Clare, South Australia

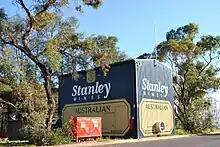
The "Big Wine Cask" at the Stanley Constellation winery in NSW

The County of Stanley, in which lies the town of Clare, is one of the 49 cadastral counties of South Australia. It was proclaimed by Governor George Grey and named for Edward Stanley, Secretary of State for the Colonies from 1841 to 1845. The Hundred of Clare is centred on the town of Clare. Within the Stanley County also lies the Hundred of Stanley which contains the eastern Clare Valley.